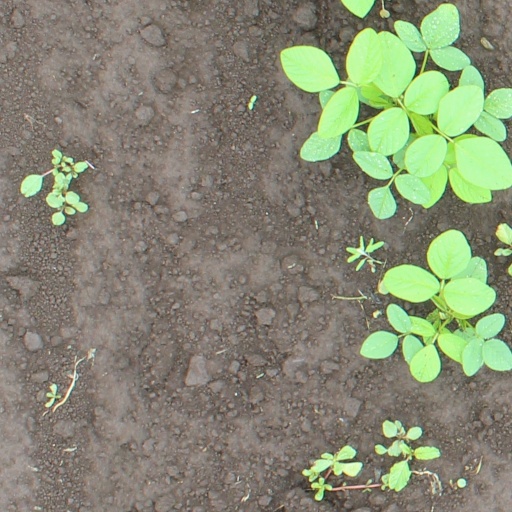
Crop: soybean